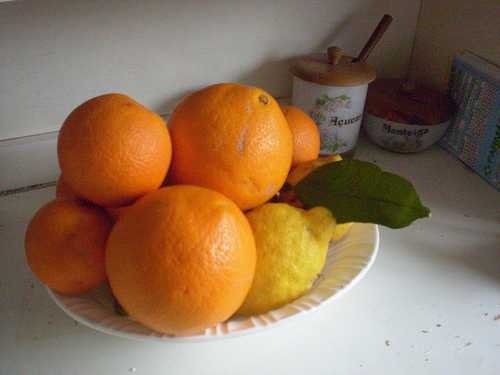
Label: Lemon